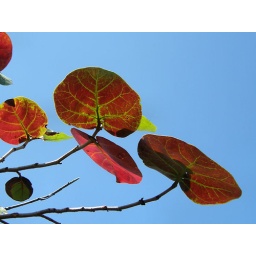
These caught my eye because they looked so red against the very blue sky today. This is untouched.